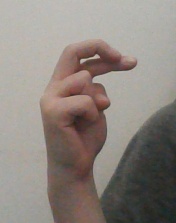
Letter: zay